Porky's Hare Hunt

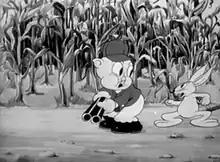
Porky Pig and Bugs Bunny (Prototype)

Several rabbits are causing havoc by eating carrots and destroying crops. One rabbit, warning them to flee, encounters Porky and his dog in the forest. A confrontation ensues, with Porky attempting to outsmart the rabbit, but ultimately failing. When Porky tries to shoot the rabbit, his gun malfunctions, leading to a humorous exchange about hunting licenses.